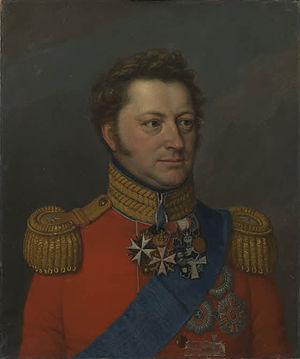
Frédéric Guillaume Charles Louis de Hesse-Philippsthal-Barchfeld 10 août 1786 à Barchfeld; 30 novembre 1834 à Copenhague, était prince de Hesse-Philippsthal-Barchfeld de la Maison de Hesse.